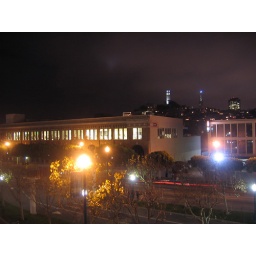
From the bridge crossing the street over to Pier 39. More Time Lapse.